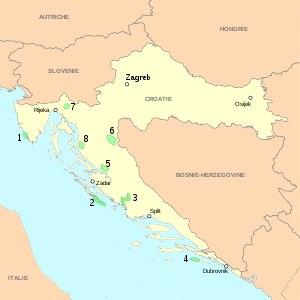
Les parcs nationaux de Croatie sont au nombre de huit : trois en zone montagneuse et cinq en zone côtière représentant une superficie de 79 320 hectares, soit 7,5 % du pays avec comme projet de doubler l’étendue des espaces protégés dans le cadre de parcs nationaux ou d’autres régimes de protection de l’environnement.